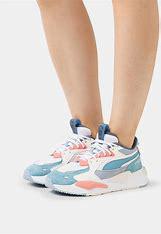
Brand: Puma
Model: Rs Z